Ratnagiri, Odisha

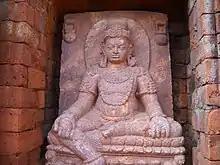
Pancika in second porch.

The main stupa dates to the 9th century and was likely built on the site of an earlier, Gupta-era stupa. It is on the highest point in the site and has a square base, metres on each side. The stupa is now high, but was originally a good deal higher, to an unknown extent. There was a pathway between the plinth and outer wall for ritual "pradakshina" or circumambulation; this was a later addition. Prominent, well-preserved standing statues of the bodhisattvas Vajrapani and Padmapani can be found in niches in a portico.